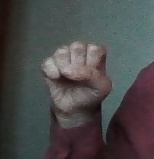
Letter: saad